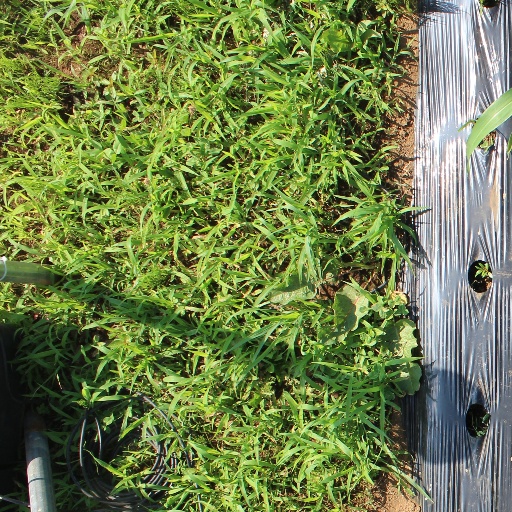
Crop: sorghum